M. Chat

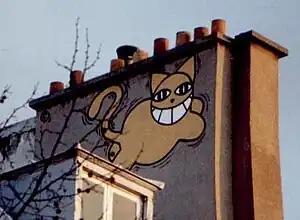
M. Chat on a Paris building, spring 2002

M. Chat (also known as Monsieur Chat and Mr Chat) is the name of a graffiti cat that originally appeared in Orléans, France in 1997. The graffiti appeared most frequently on chimneys, but was also sighted in other places, such as train platforms and at political rallies. The artist was originally anonymous, but in 2007 Thoma Vuille, born in 1977, in Boudry, in the canton of Neuchâtel, was caught in the act of creating the cat.